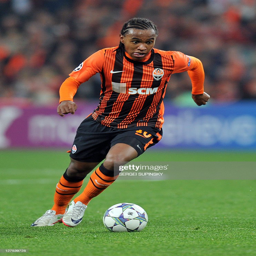
football player controls the ball during football competition , football match .